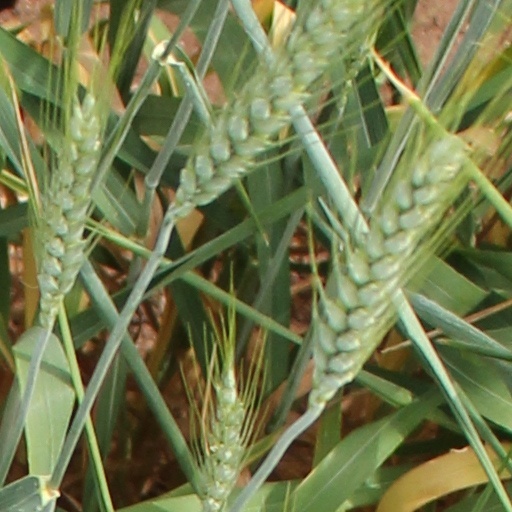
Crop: wheat